571st Strategic Missile Squadron

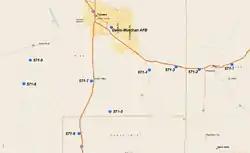
LGM-25C Titan II Sites

In November 1964, the squadron and the 390th Wing became the first Titan II unit in SAC to complete an operational readiness inspection.